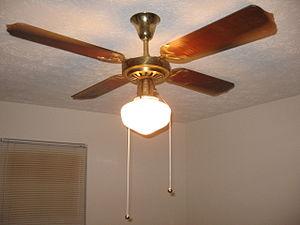
Un ventilateur de plafond est un appareil comprenant des pales de ventilateur couplées à un moyeu connecté à un arbre d'entraînement mis en rotation par un moteur alimenté électriquement et suspendu à un plafond d'une pièce. Tournant beaucoup plus lentement qu'un ventilateur de bureau électrique ou qu'un brasseur d'air professionnel, il brasse une quantité d'air qui permet plus ou moins de rafraîchir par évaporation les personnes dans la pièce. À l'inverse des équipements de climatisation plus efficaces, il ne peut pas refroidir l'air mais utilise moins d'énergie électrique qu'eux.